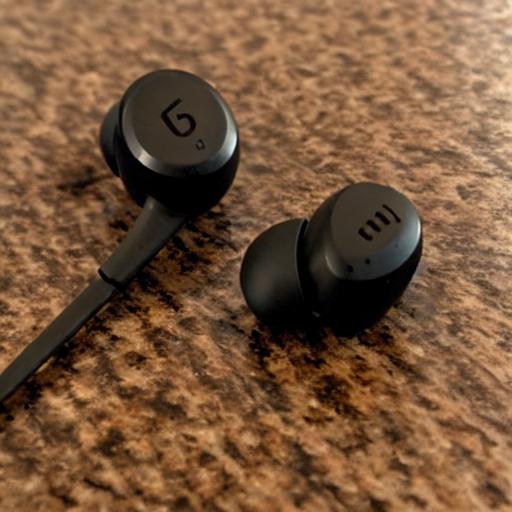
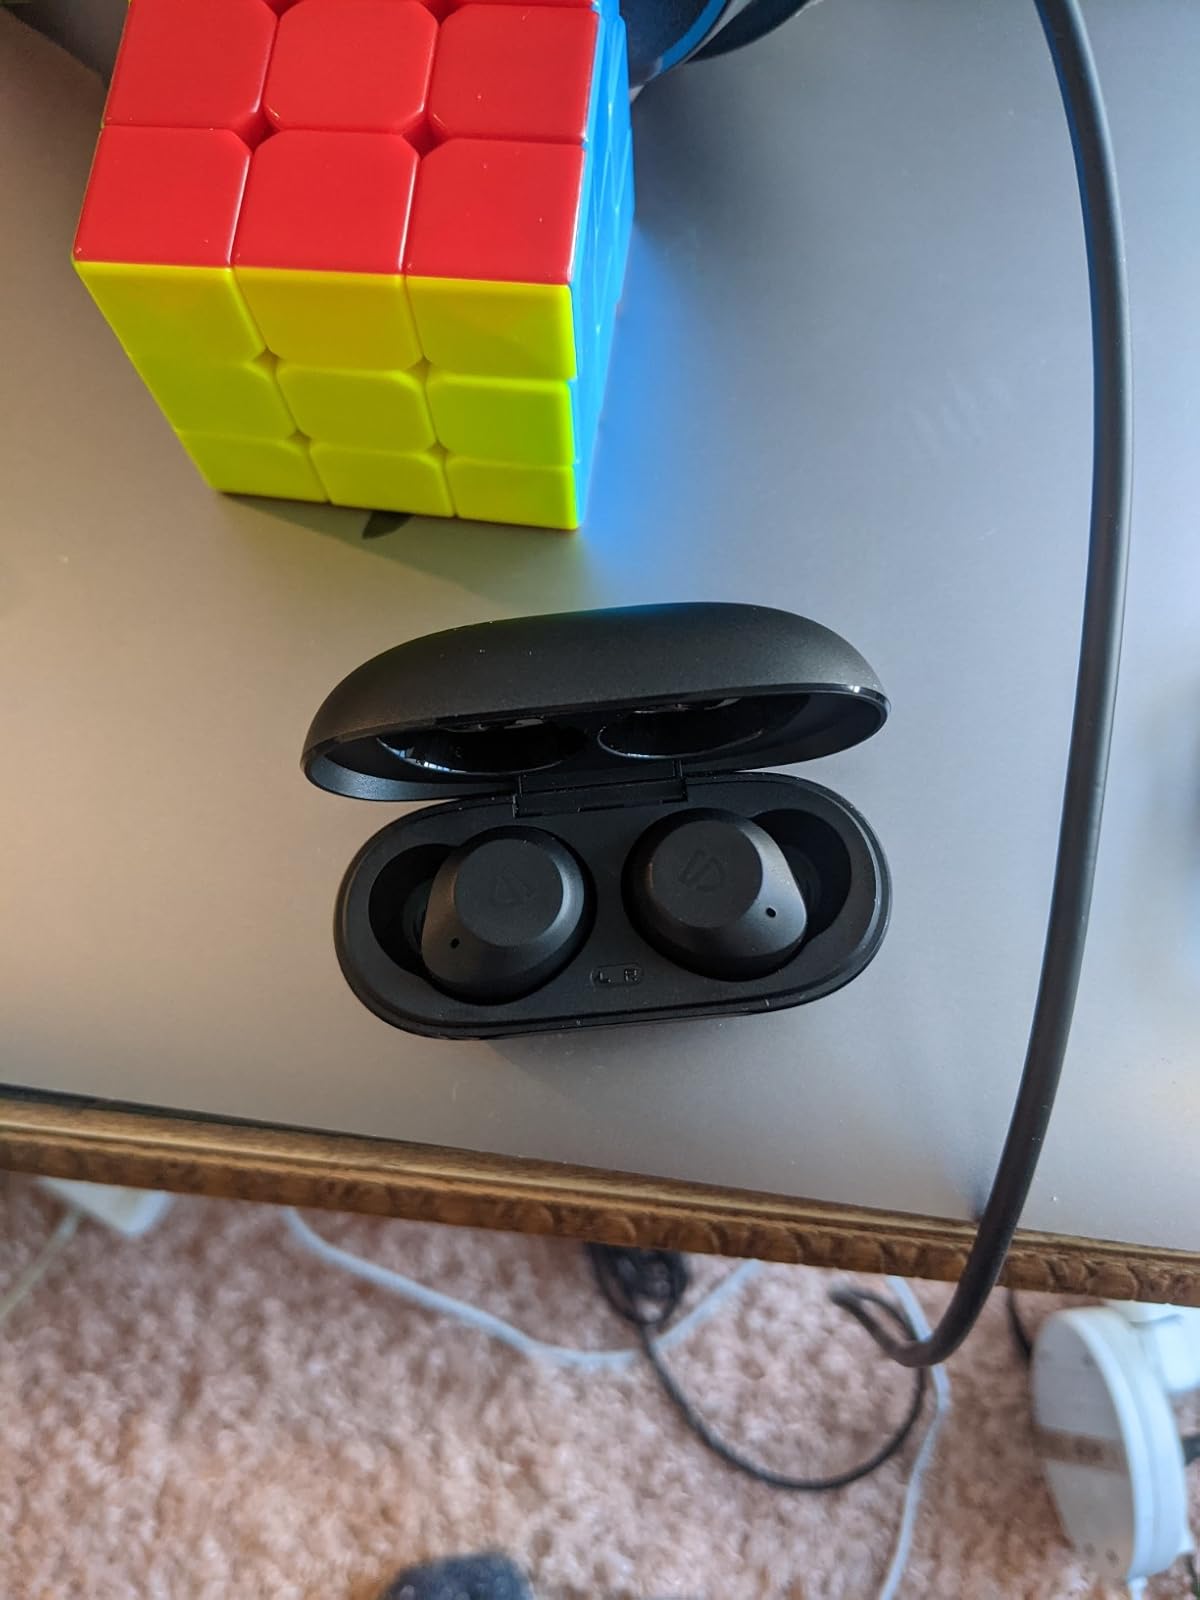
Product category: earbuds
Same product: no